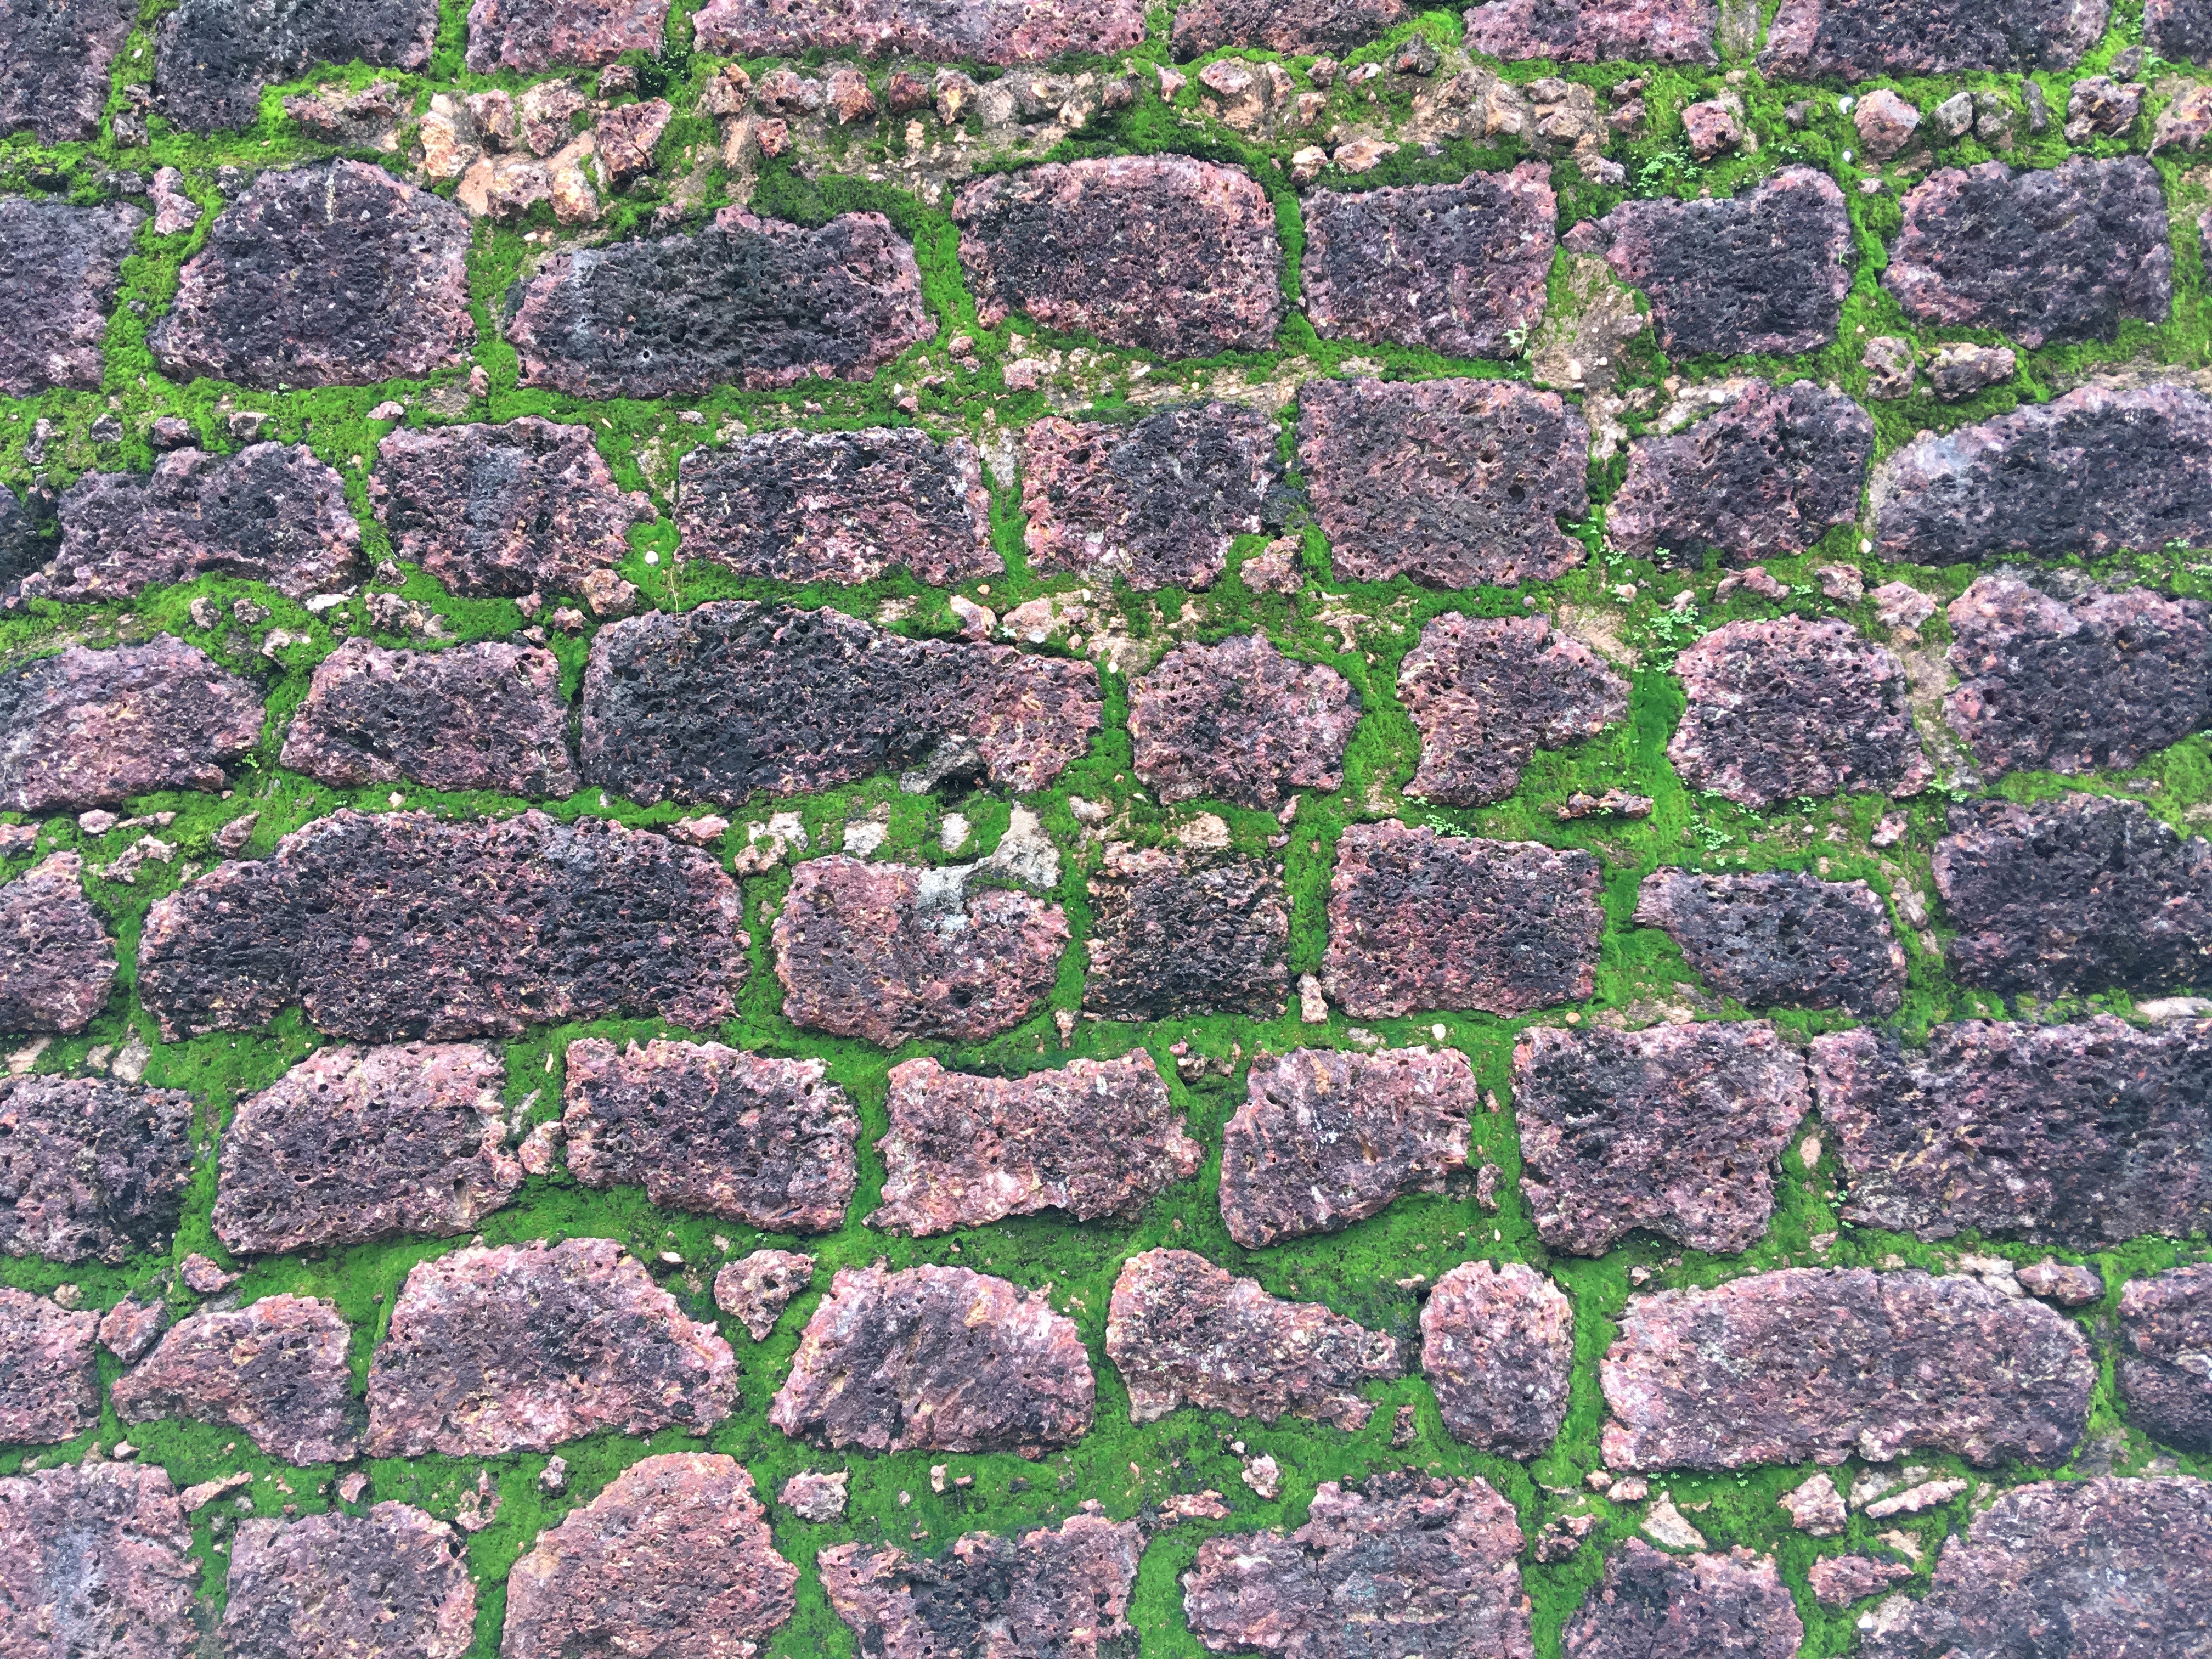
wall, cobblestone, grass, pattern, rock, groundcover, stone wall, plant, design, soil, road surface, moss, flooring